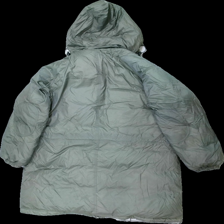
View: back
Type: Jacket
Category: Unisex
Brand: Not in the list
Brand text on label: c.n.y.
Colors: Green, Black
Material: 100% nylon
Pattern: Other
Cut: Turtle neck
Size: L
Season: All
Stains: Major
Holes: Minor
Damage: nopprigt , blekt och smutsigt
Damage location: top center
Damage 2: hål och smuts fläckar på ärmslut
Damage 2 location: middle left
Damage 3: många smuts fläckar och blekt
Damage 3 location: middle center
Price range: <50
Recommended usage: Export
Description: puffig jacka med tight midja och fickor
Comment: väldigt blekt och många smuts fläckar